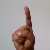
The image shows a hand gesture representing the letter 'D' in Indian Sign Language.